Obi (martial arts)

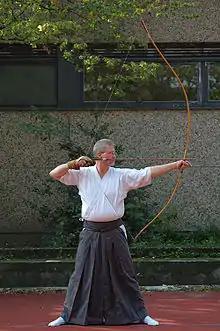
In some Japanese martial arts the "obi" is hidden underneath the "hakama". Pictured is a kyūdōka.

In several martial arts, an "obi" is worn but with a single colour across all competition classes or with a colour which carries no significance. In some of these cases, a "hakama" is worn which covers the "obi".